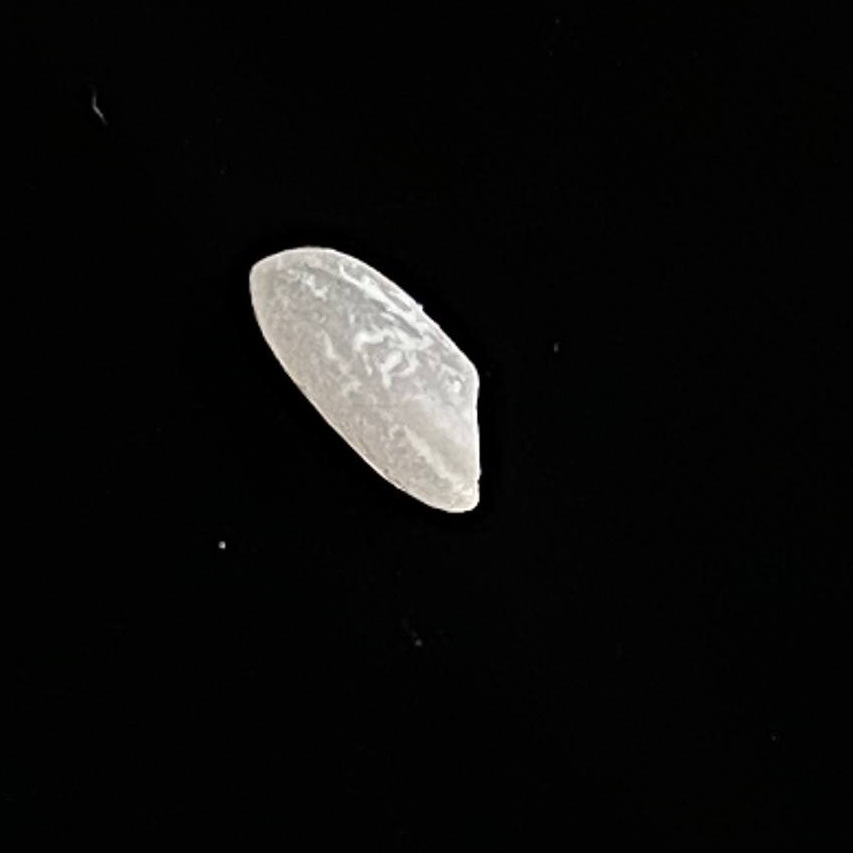
Rice variety: Chinigura_Polao